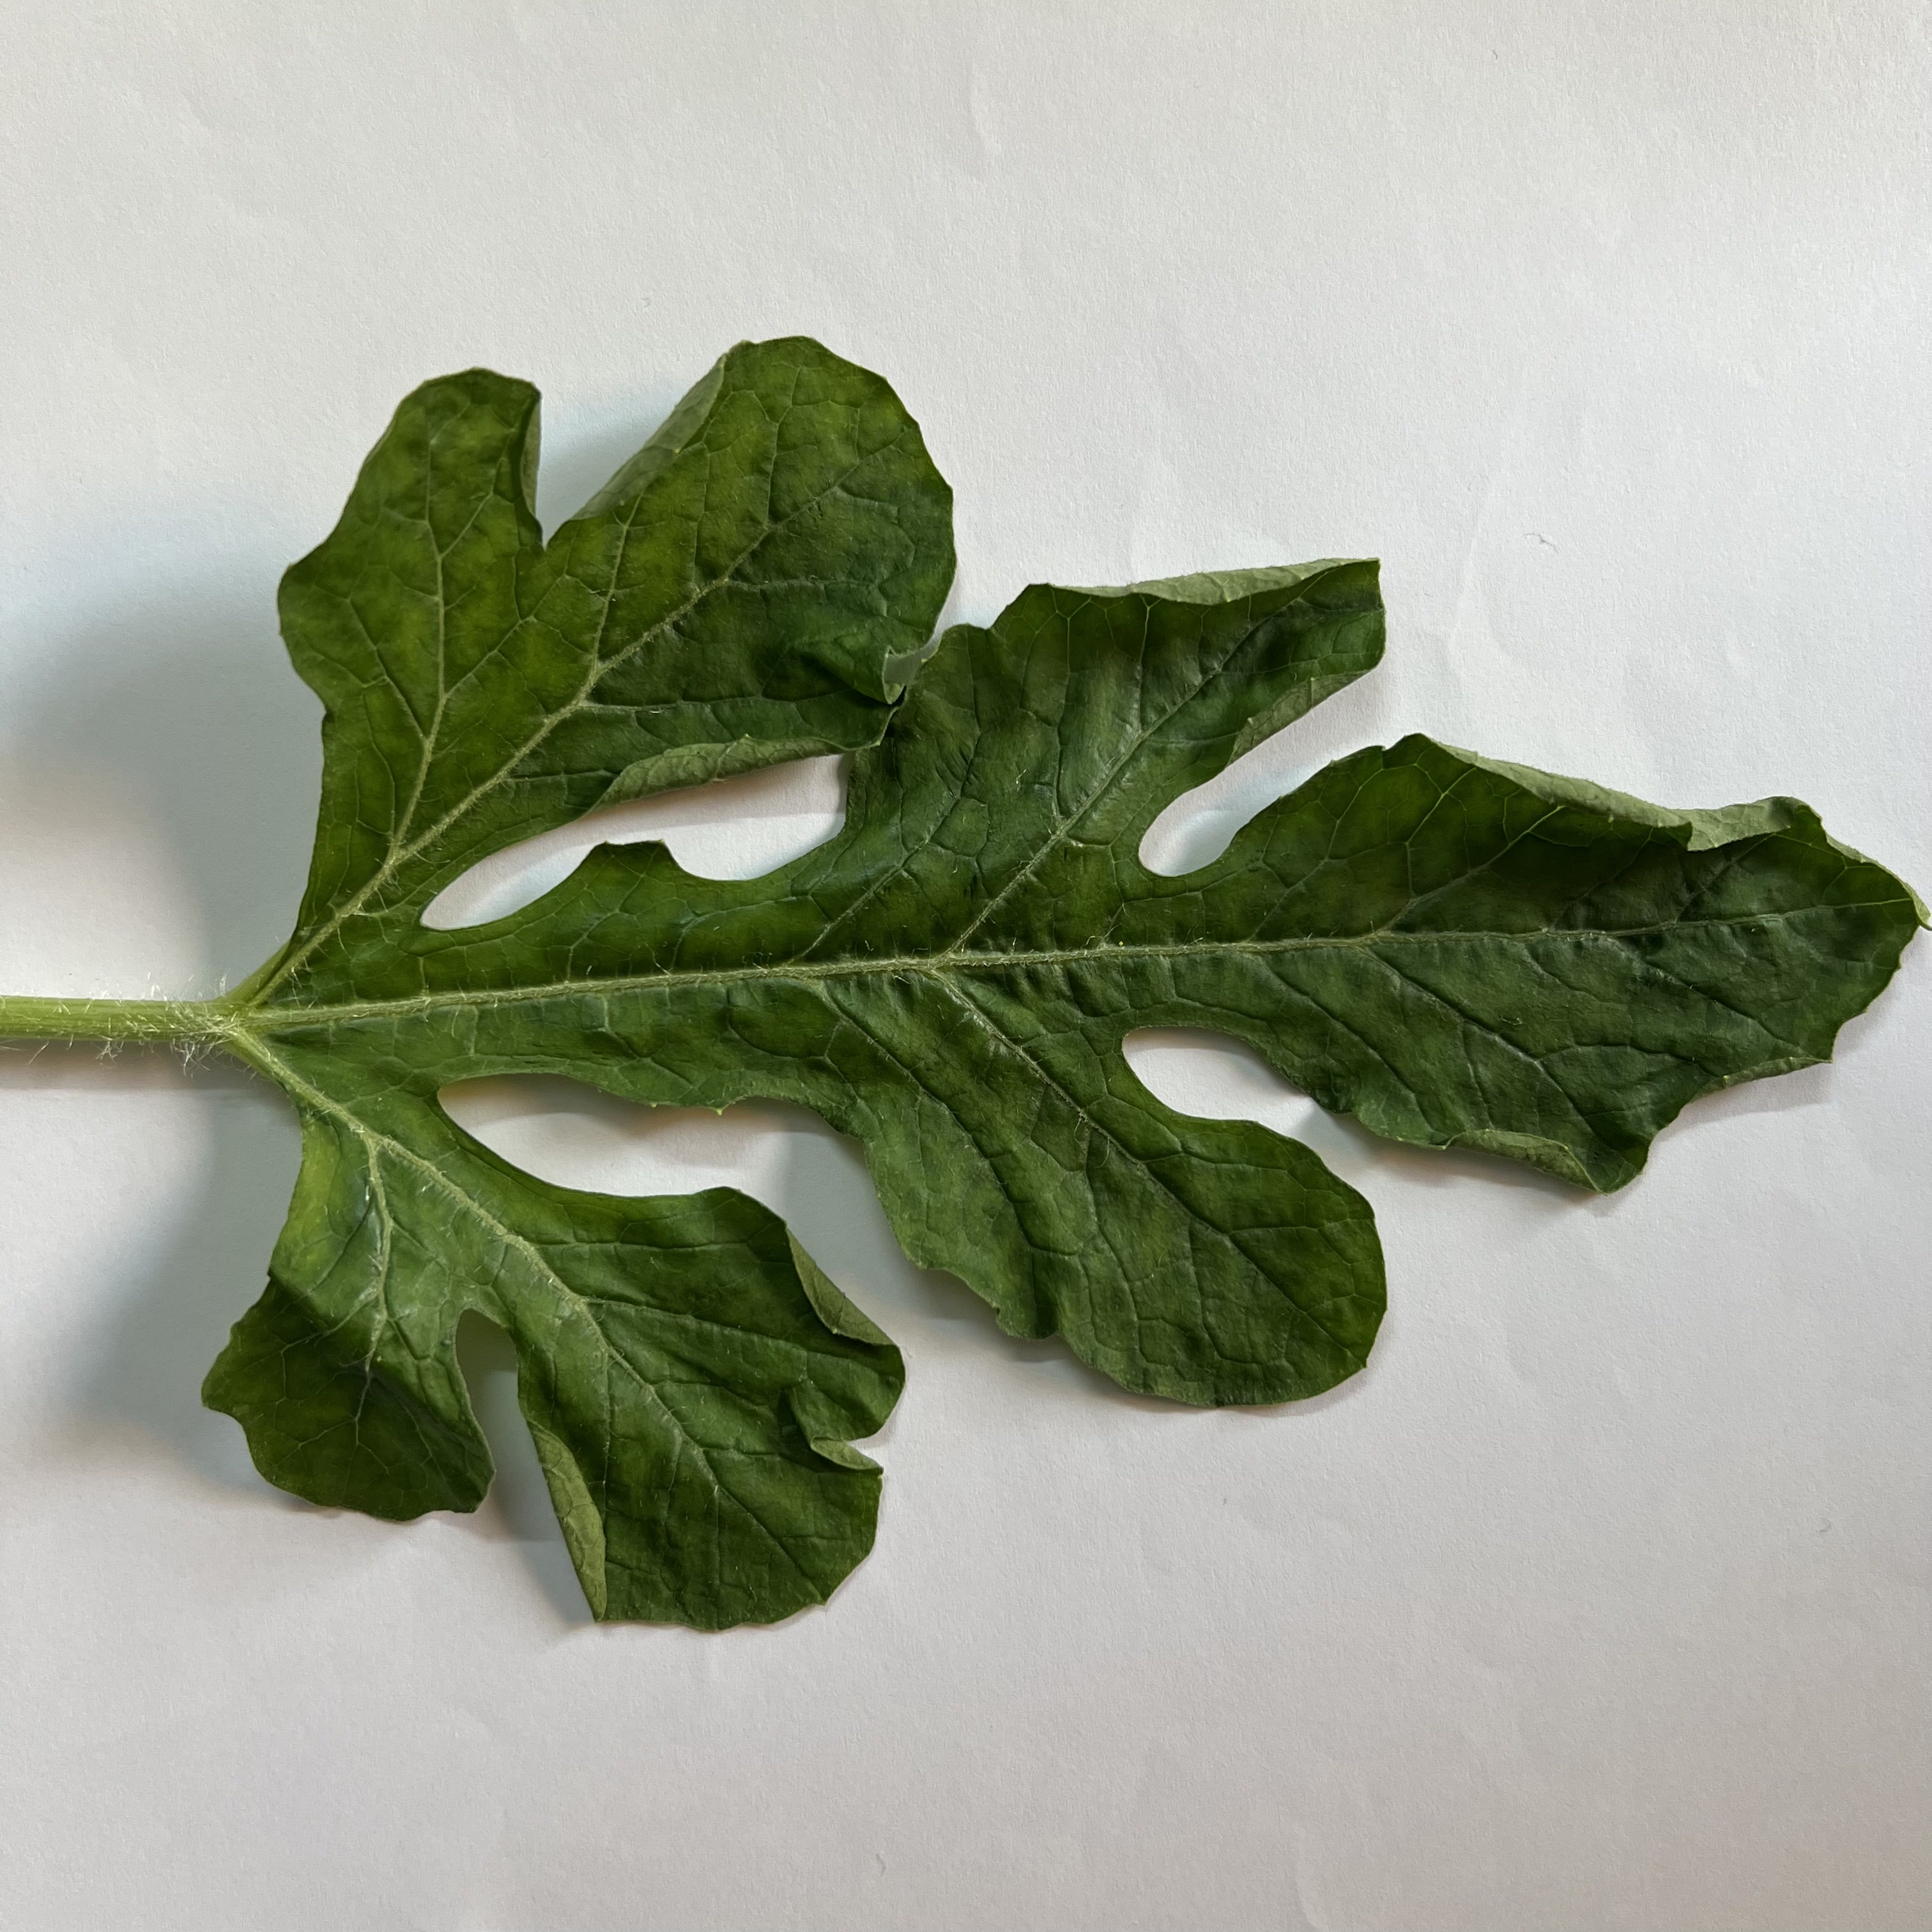
Label: Healthy